Arancou

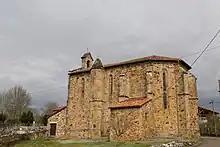
Arancou - Église

Arancou is a commune in the Pyrénées-Atlantiques department in southwestern France.